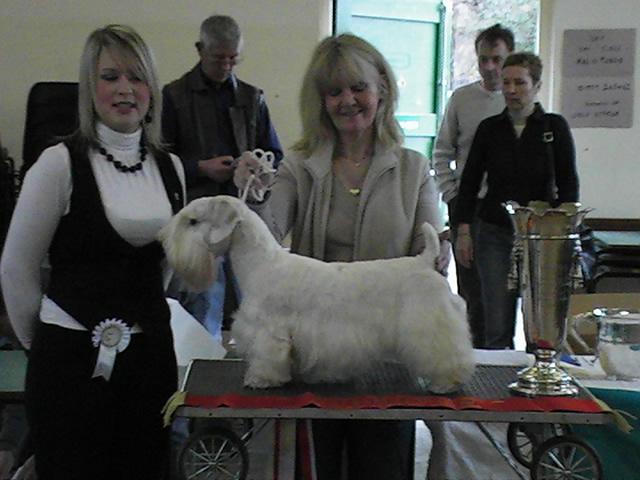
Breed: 211-n000058-Sealyham_terrier